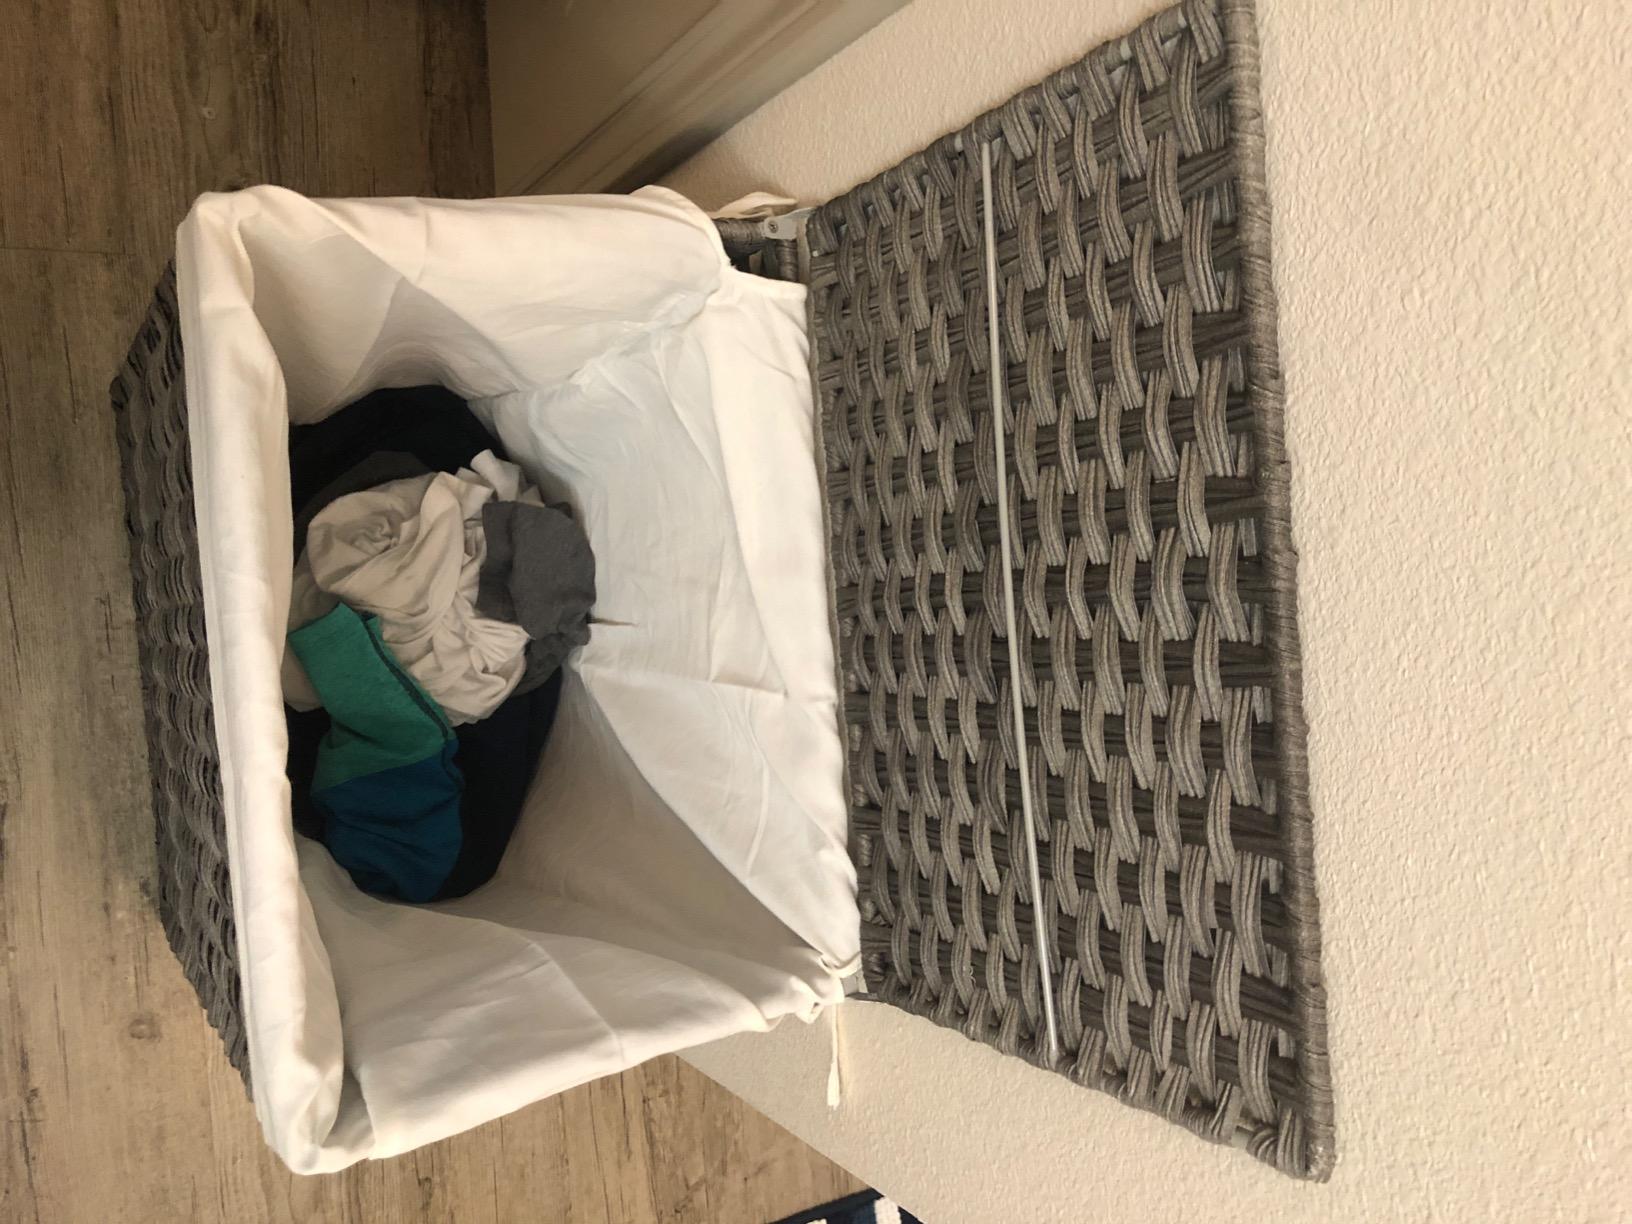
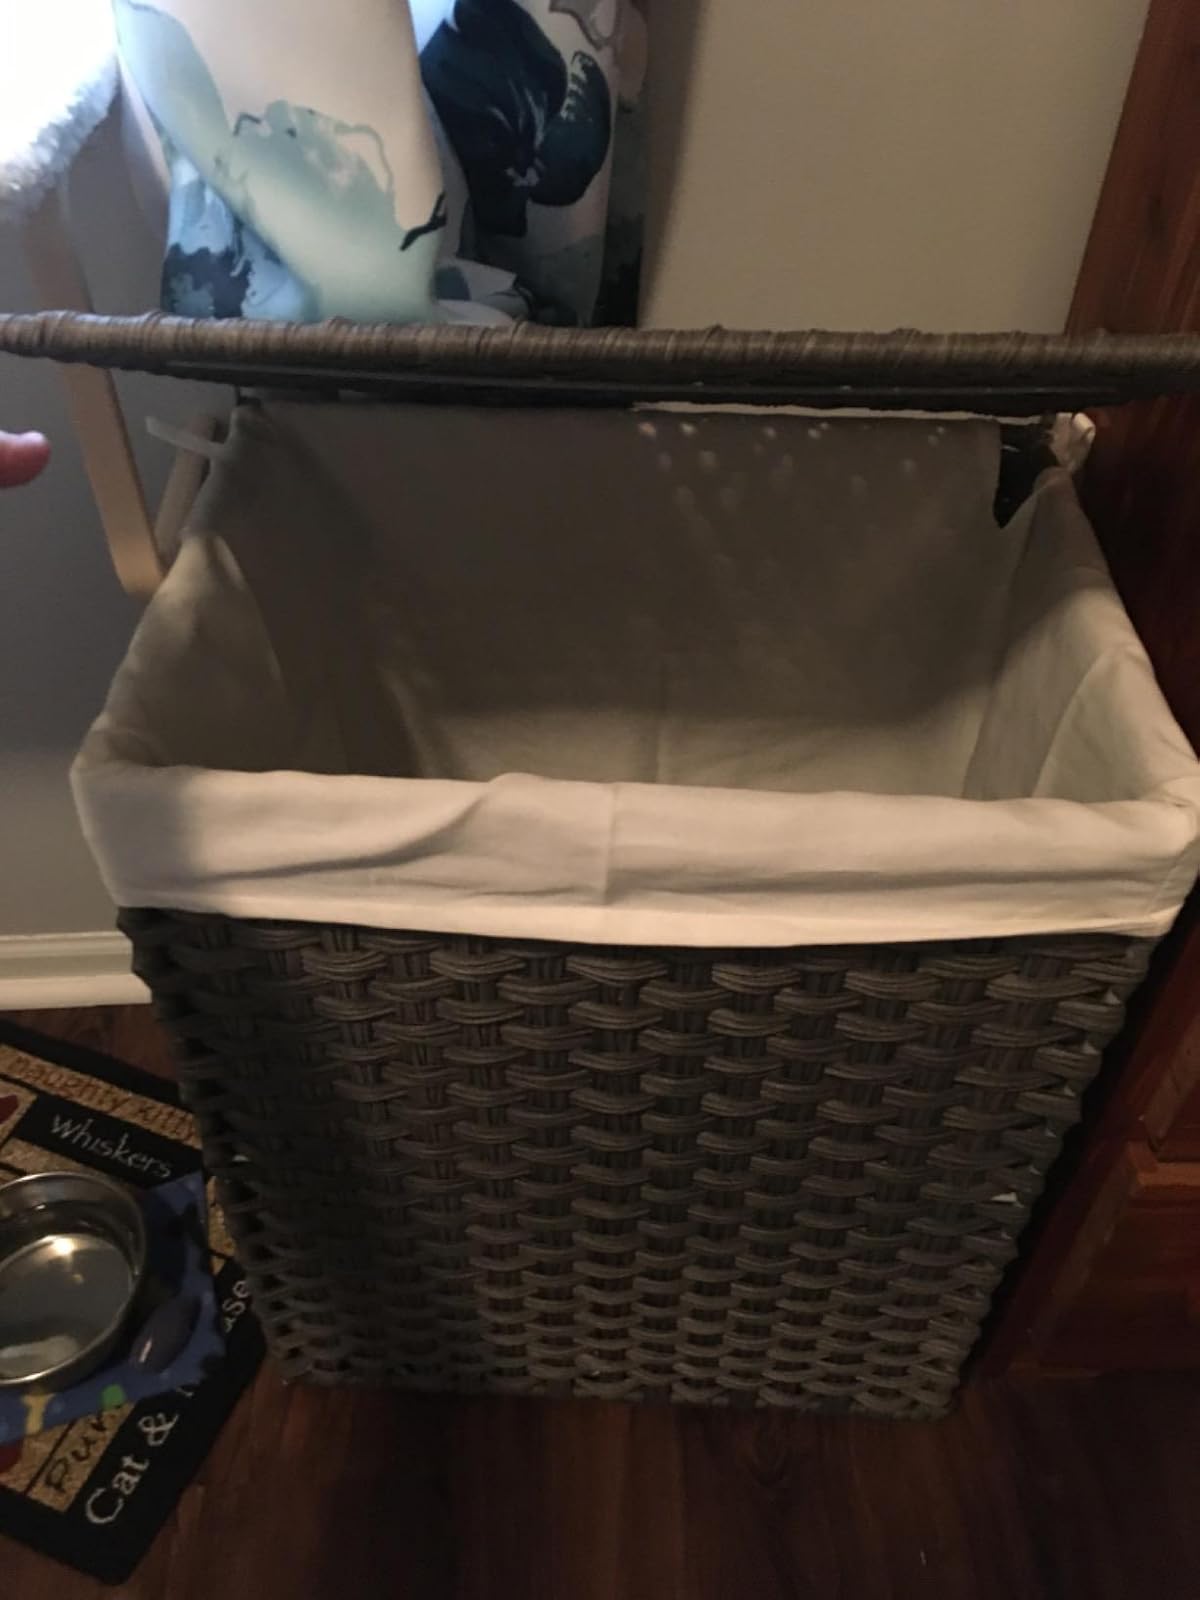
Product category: items_hamper
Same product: yes